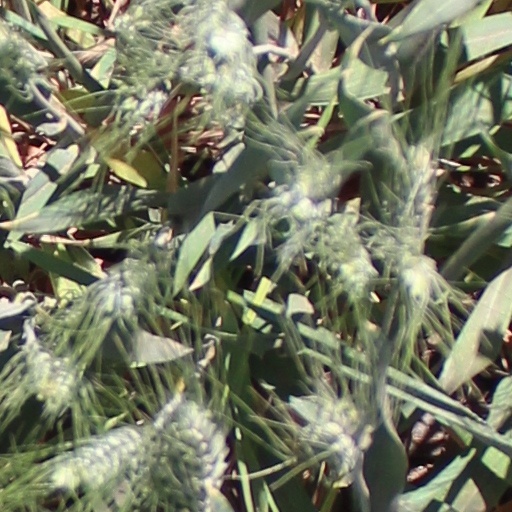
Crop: wheat